China-Canada Dinosaur Project

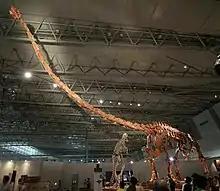
"Mamenchisaurus sinocanadorum"

Field work related to the China-Canada Dinosaur Project began in May 1986 with an eight-day expedition to the Gobi Desert, the first to involve Western scientists since 1930. In the early summer a larger-scale reconnaissance mission was led by Currie, Dong, and Russell in which they and their team travelled across the Gobi to identify sites of interest for dig teams in the future. This three-week excursion was the first major operation of the Dinosaur Project and marked the first use of eight Jeeps granted to the CCDP by the Toronto-based Donner Canadian Foundation. The team also visited fossil sites in Alberta, Montana, and the Arctic, with their first fossil-collecting mission occurring in Dinosaur Provincial Park in July, where the project's first major find, a troodontid braincase, was made by Tang Zhilu.